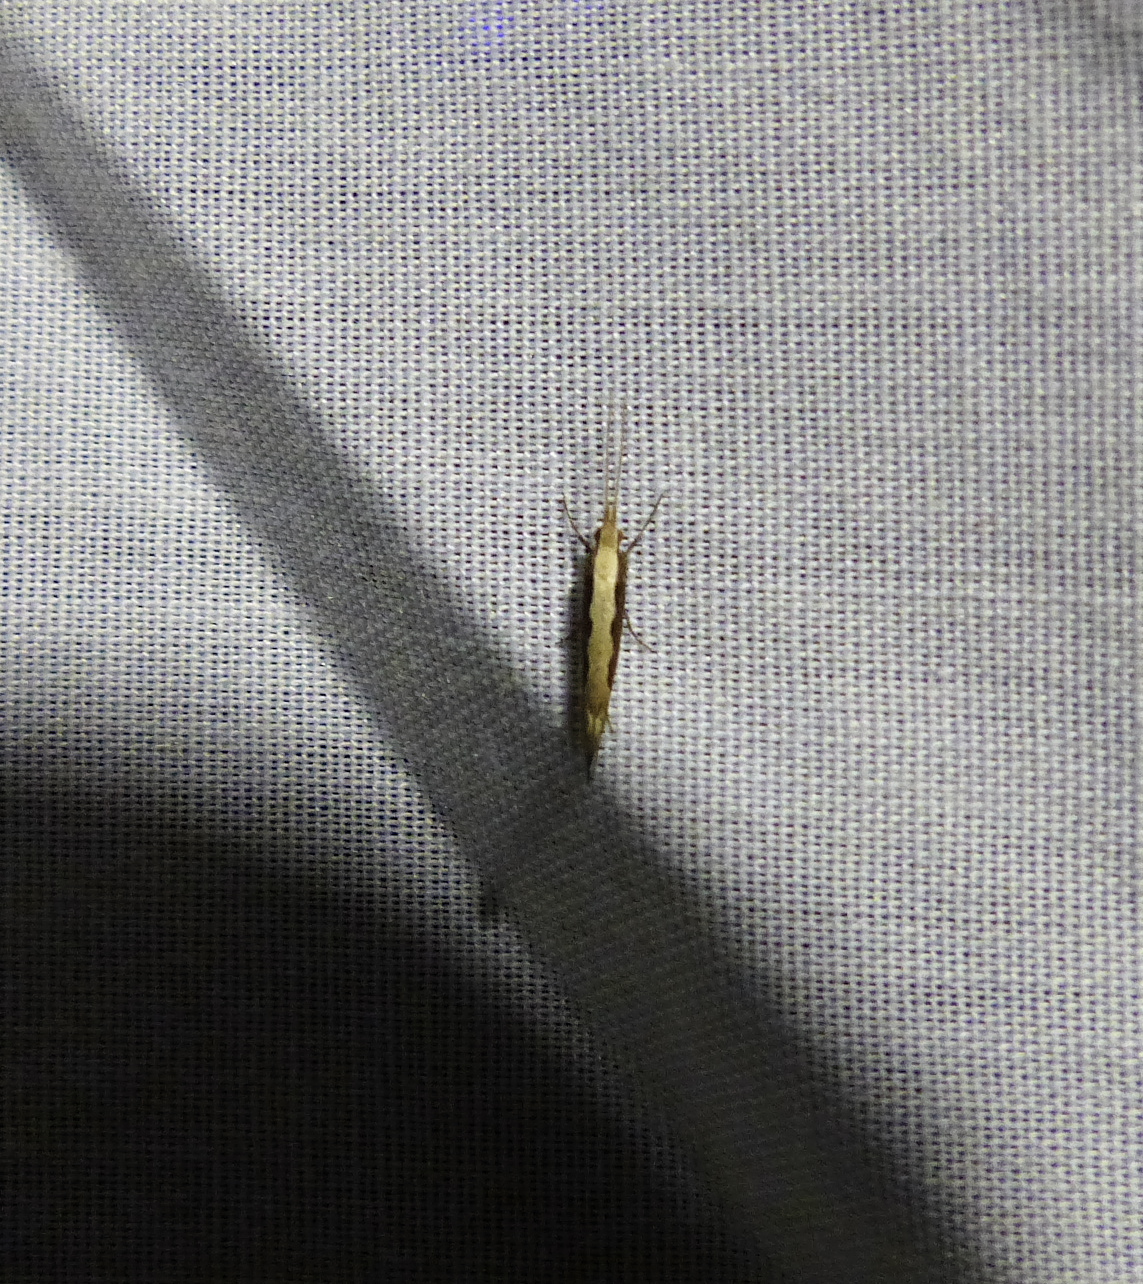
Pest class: diamondback_moth